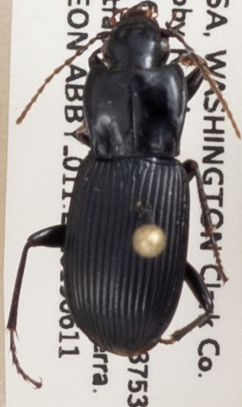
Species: Pterostichus herculaneus
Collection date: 2019-06-11
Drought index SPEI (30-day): -0.572
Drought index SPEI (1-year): -2.09
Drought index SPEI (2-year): -2.09